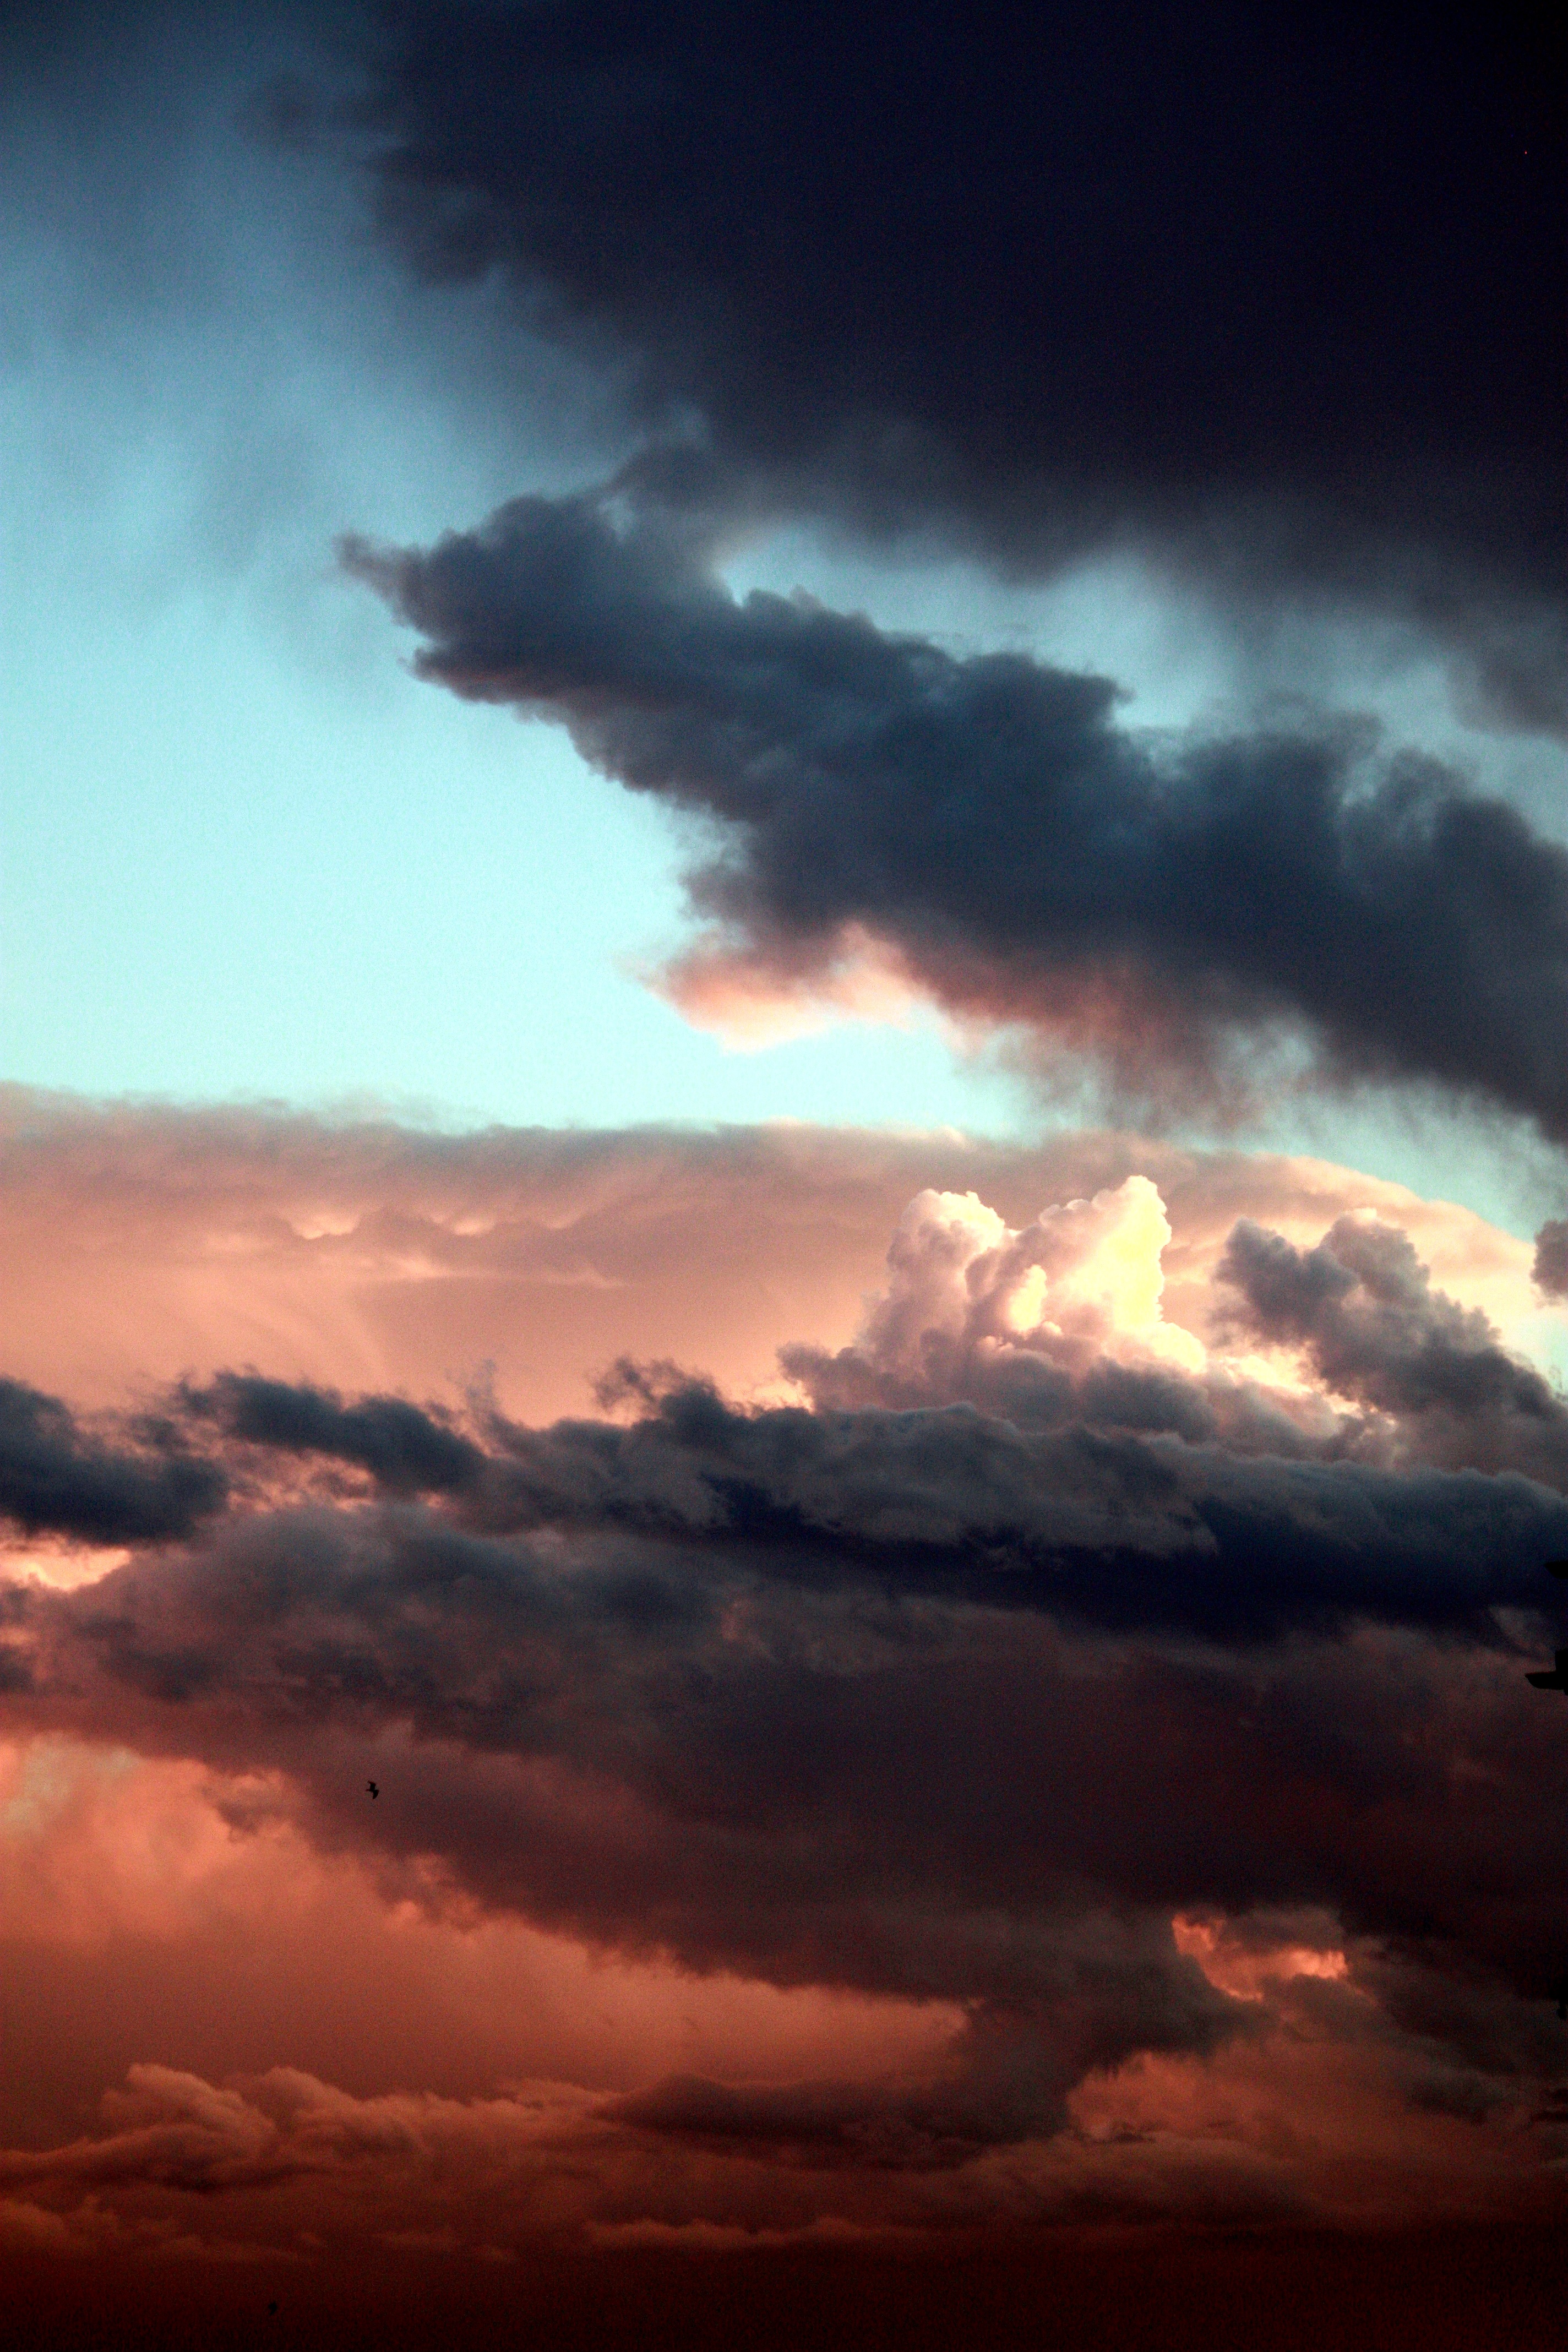
landscape, horizon, cloud, sky, sunrise, sunset, sunlight, dawn, atmosphere, dusk, evening, twilight, red, weather, storm, cumulus, darkness, evening sun, afterglow, setting sun, meteorological phenomenon, red sky at morning